French assistance to Nguyễn Ánh

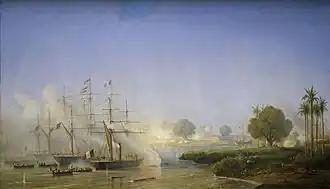
Capture of Saigon by Charles Rigault de Genouilly on 17 February 1859, painted by Antoine Morel-Fatio

Only Catholic missionaries, mostly members of the Paris Foreign Missions Society, remained in Vietnam, although their activities were soon prohibited and they became persecuted.